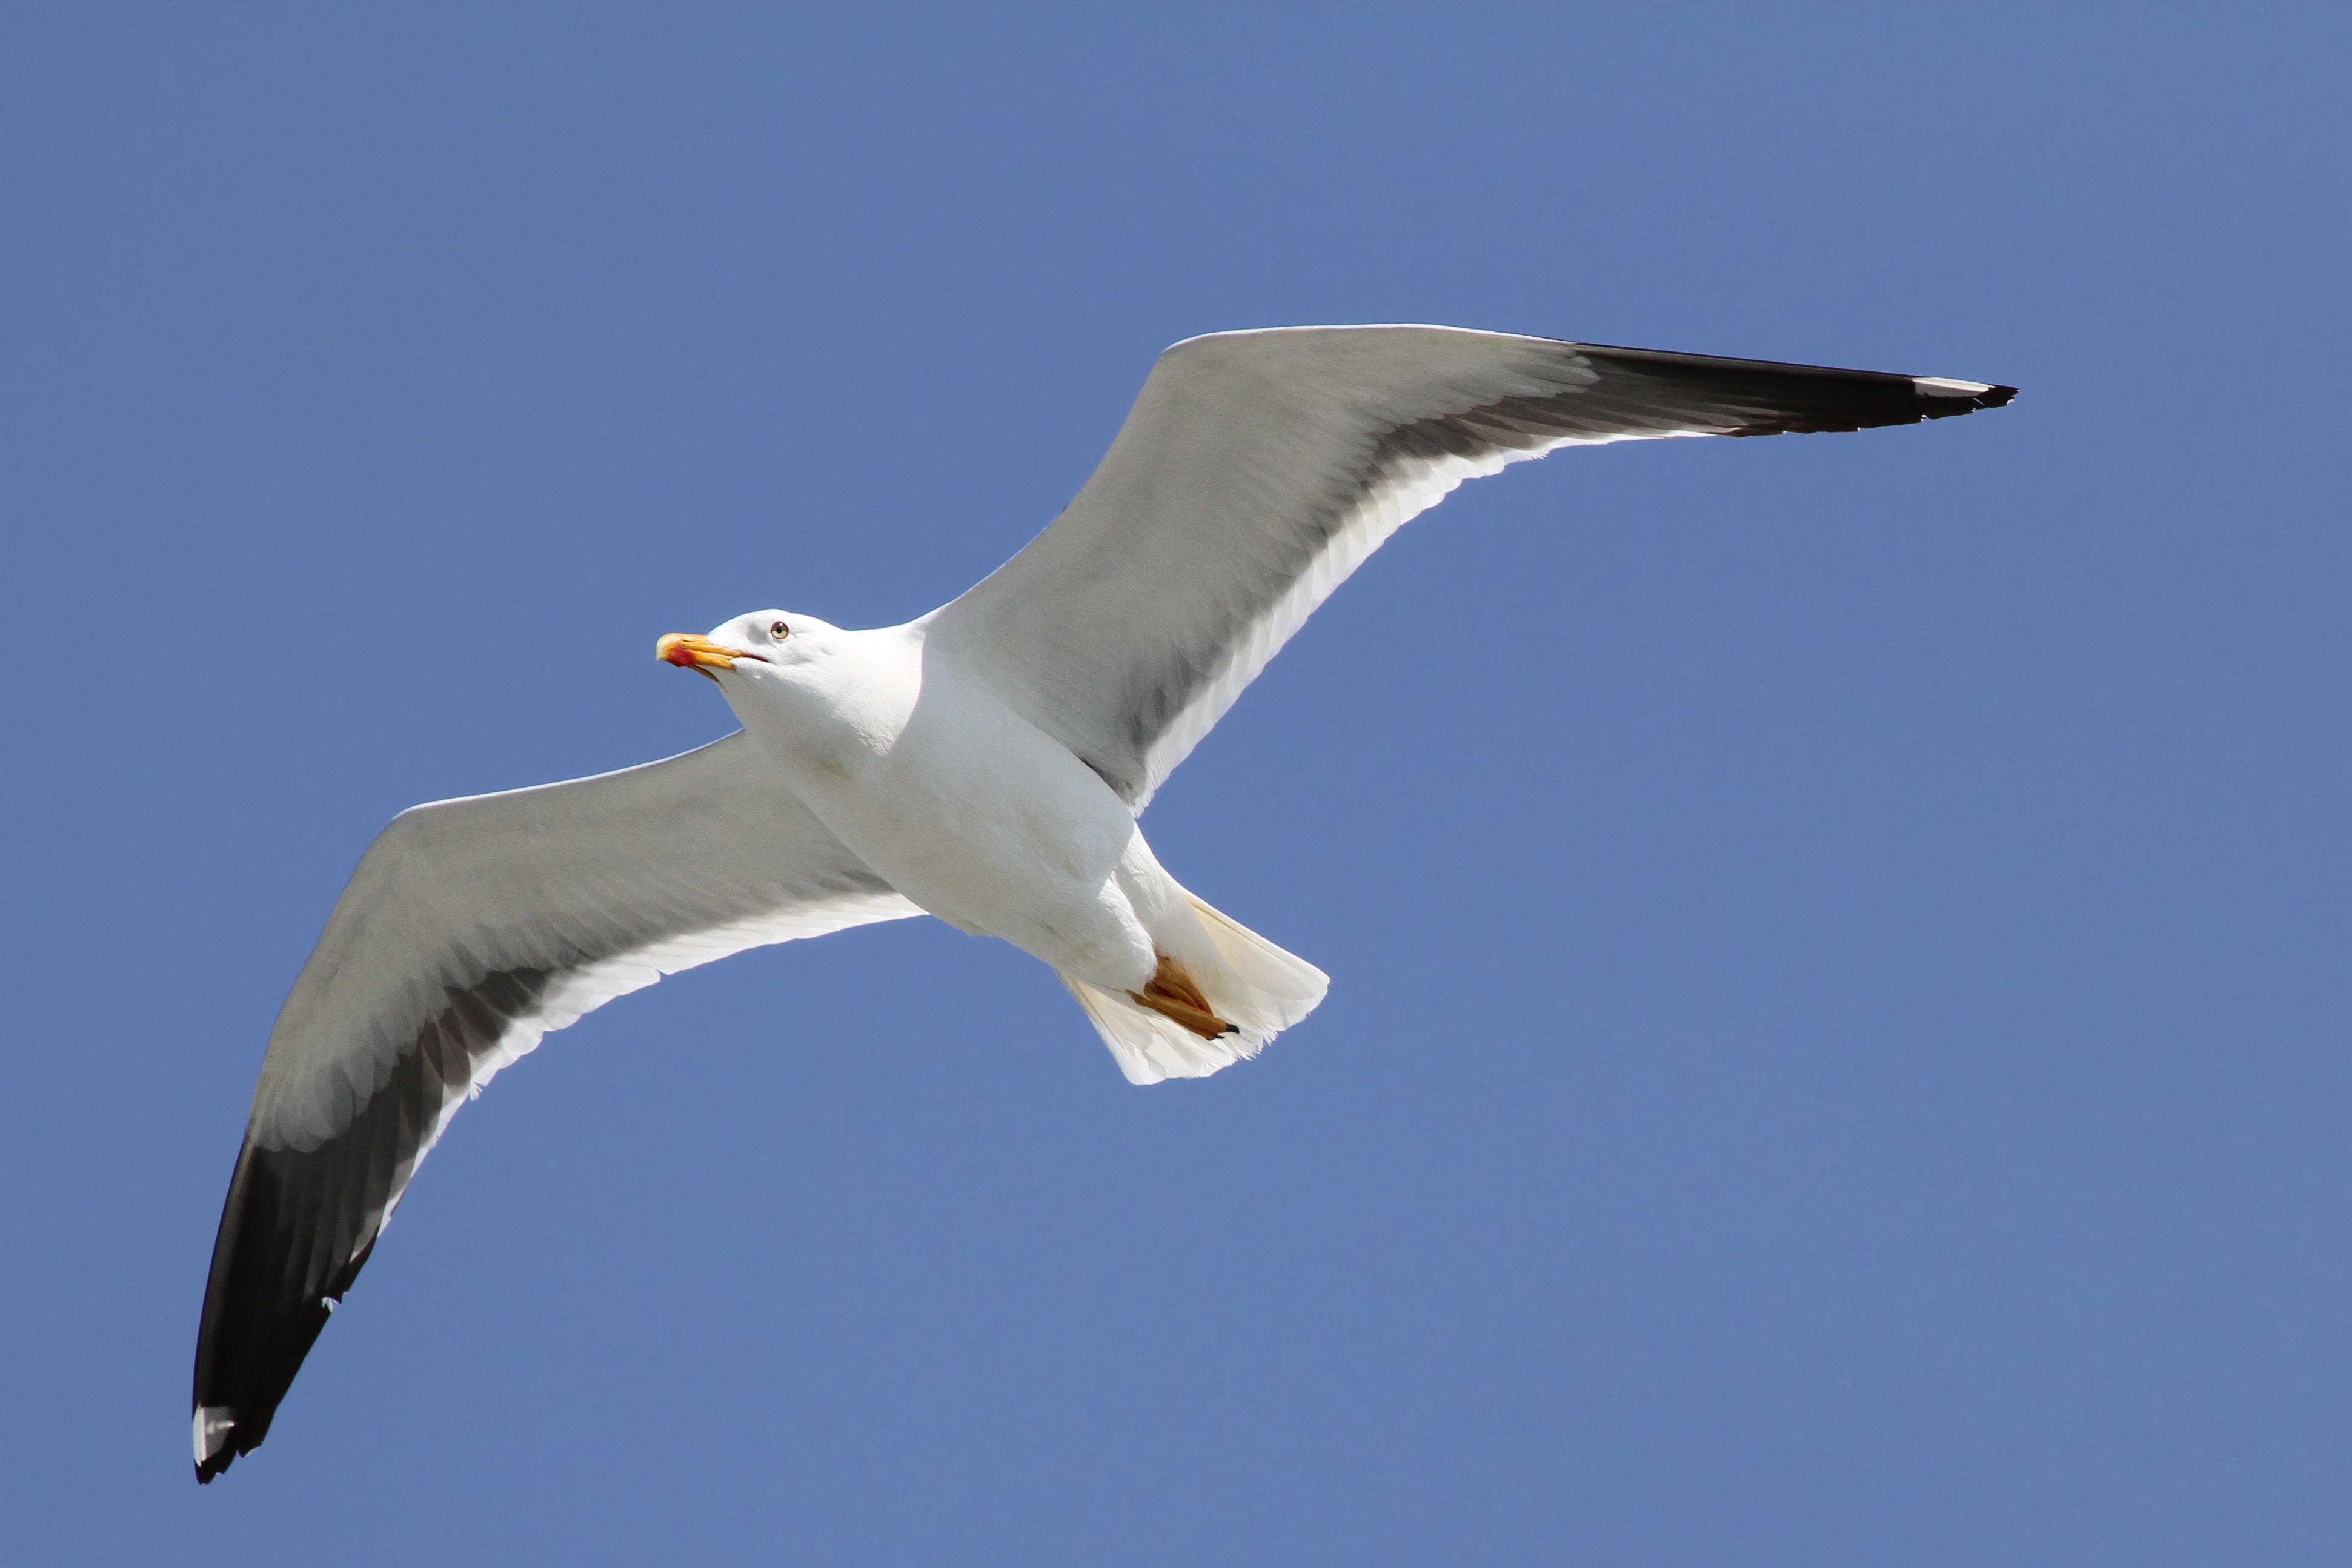
sea, bird, wing, seabird, gull, beak, flight, vertebrate, albatross, species, gannet, seevogel, herring gull, larus argentatus, large gull, charadriiformes, european herring gull, suliformes